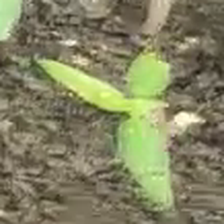
Weed species: Moti_dudhi(Euphorbia_geneculata_L)